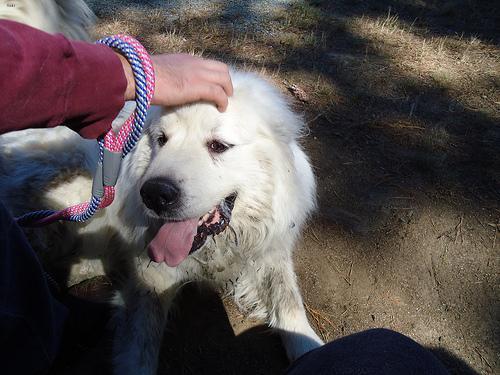
great pyrenees